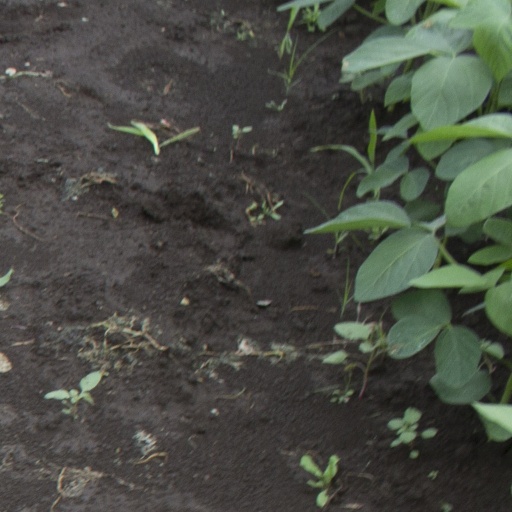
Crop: soybean